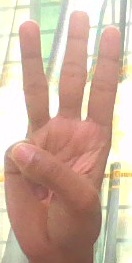
ASL sign: 6